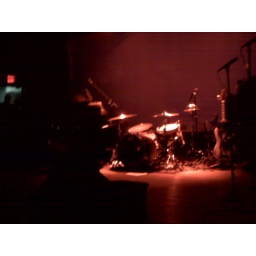
Waiting for black milk to take the stage! Best seats in the house!